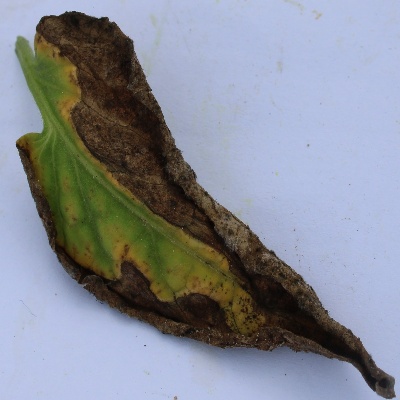
Crop: Tomato
Condition: leaf blight